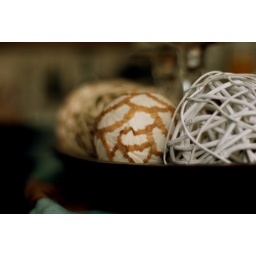
Paper balls in bowl